Fourth Lascăr Catargiu cabinet

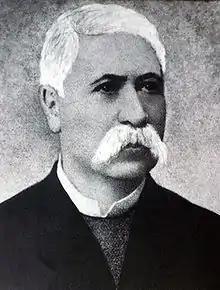
Lascăr Catargiu

The fourth cabinet of Lascăr Catargiu was the government of Romania from 27 November 1891 to 3 October 1895.